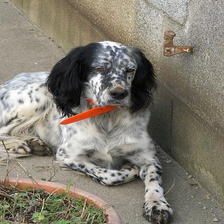
Species: dog
Breed: english setter